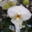
Label: orchid